Olivia (Olivia album)

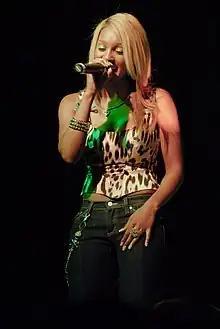
A picture of Olivia singing on stage.

Following the release of her album, Olivia was removed from J; she attributed this decision to "the politics of the industry" and "not actually taking [her] career into [her] own hands". Olivia viewed the recording process for the album as a learning experience for future music ventures. She said record executives took away her control over the creation of the album given her youth and inexperience. Despite saying she had a good working relationship with Davis in promotional interviews, she later described him as "extremely controlling".